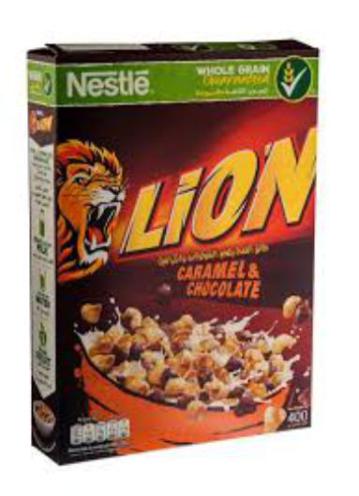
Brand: lion cereal
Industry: Food